German Brazilians

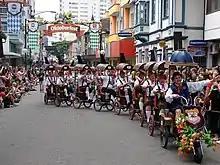
Brazilian Oktoberfest.

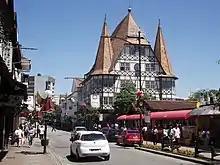
German architecture in Blumenau.

The use of the German language is in decline in Brazil, however, there are 3,000,000 Brazilians who speak German and important German-speaking communities in Brazil even almost 200 years after the beginning of immigration. According to Born and Dickgiesser (1989, p. 55) the number of Brazilians of German descent in 1986 was 3.6 million. For Rio Grande do Sul, based on data from Birsa (Bilingualism in Rio Grande do Sul), for 1970, Altenhofen (1996, p. 56) estimated at 1,386,945 the number of speakers of a variety of German. As of 1996, he estimated that it had dropped to between 700,000 and 900,000 speakers. Damke (1997, p. 59), as of 1996, estimated more than 2 million speakers of any variety of the German language in Brazil.